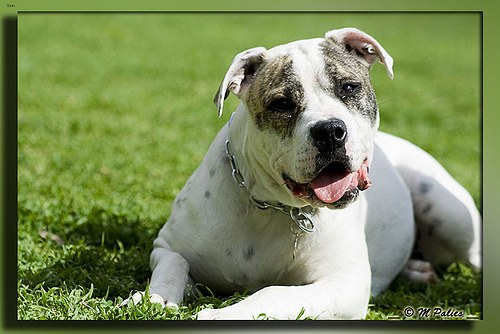
Animal: dog
Breed: american bulldog